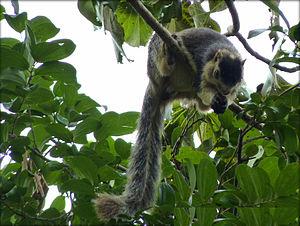
L'Écureuil géant de Ceylan ou Écureuil géant gris est une espèce d'écureuil de la famille des sciuridés qui est présent dans le sud de l'Inde et au Sri Lanka.
Le sanctuaire de la vie sauvage de la Cauvery est une réserve naturelle indienne située dans l'état du Karnataka traversée par le fleuve Cauvery.